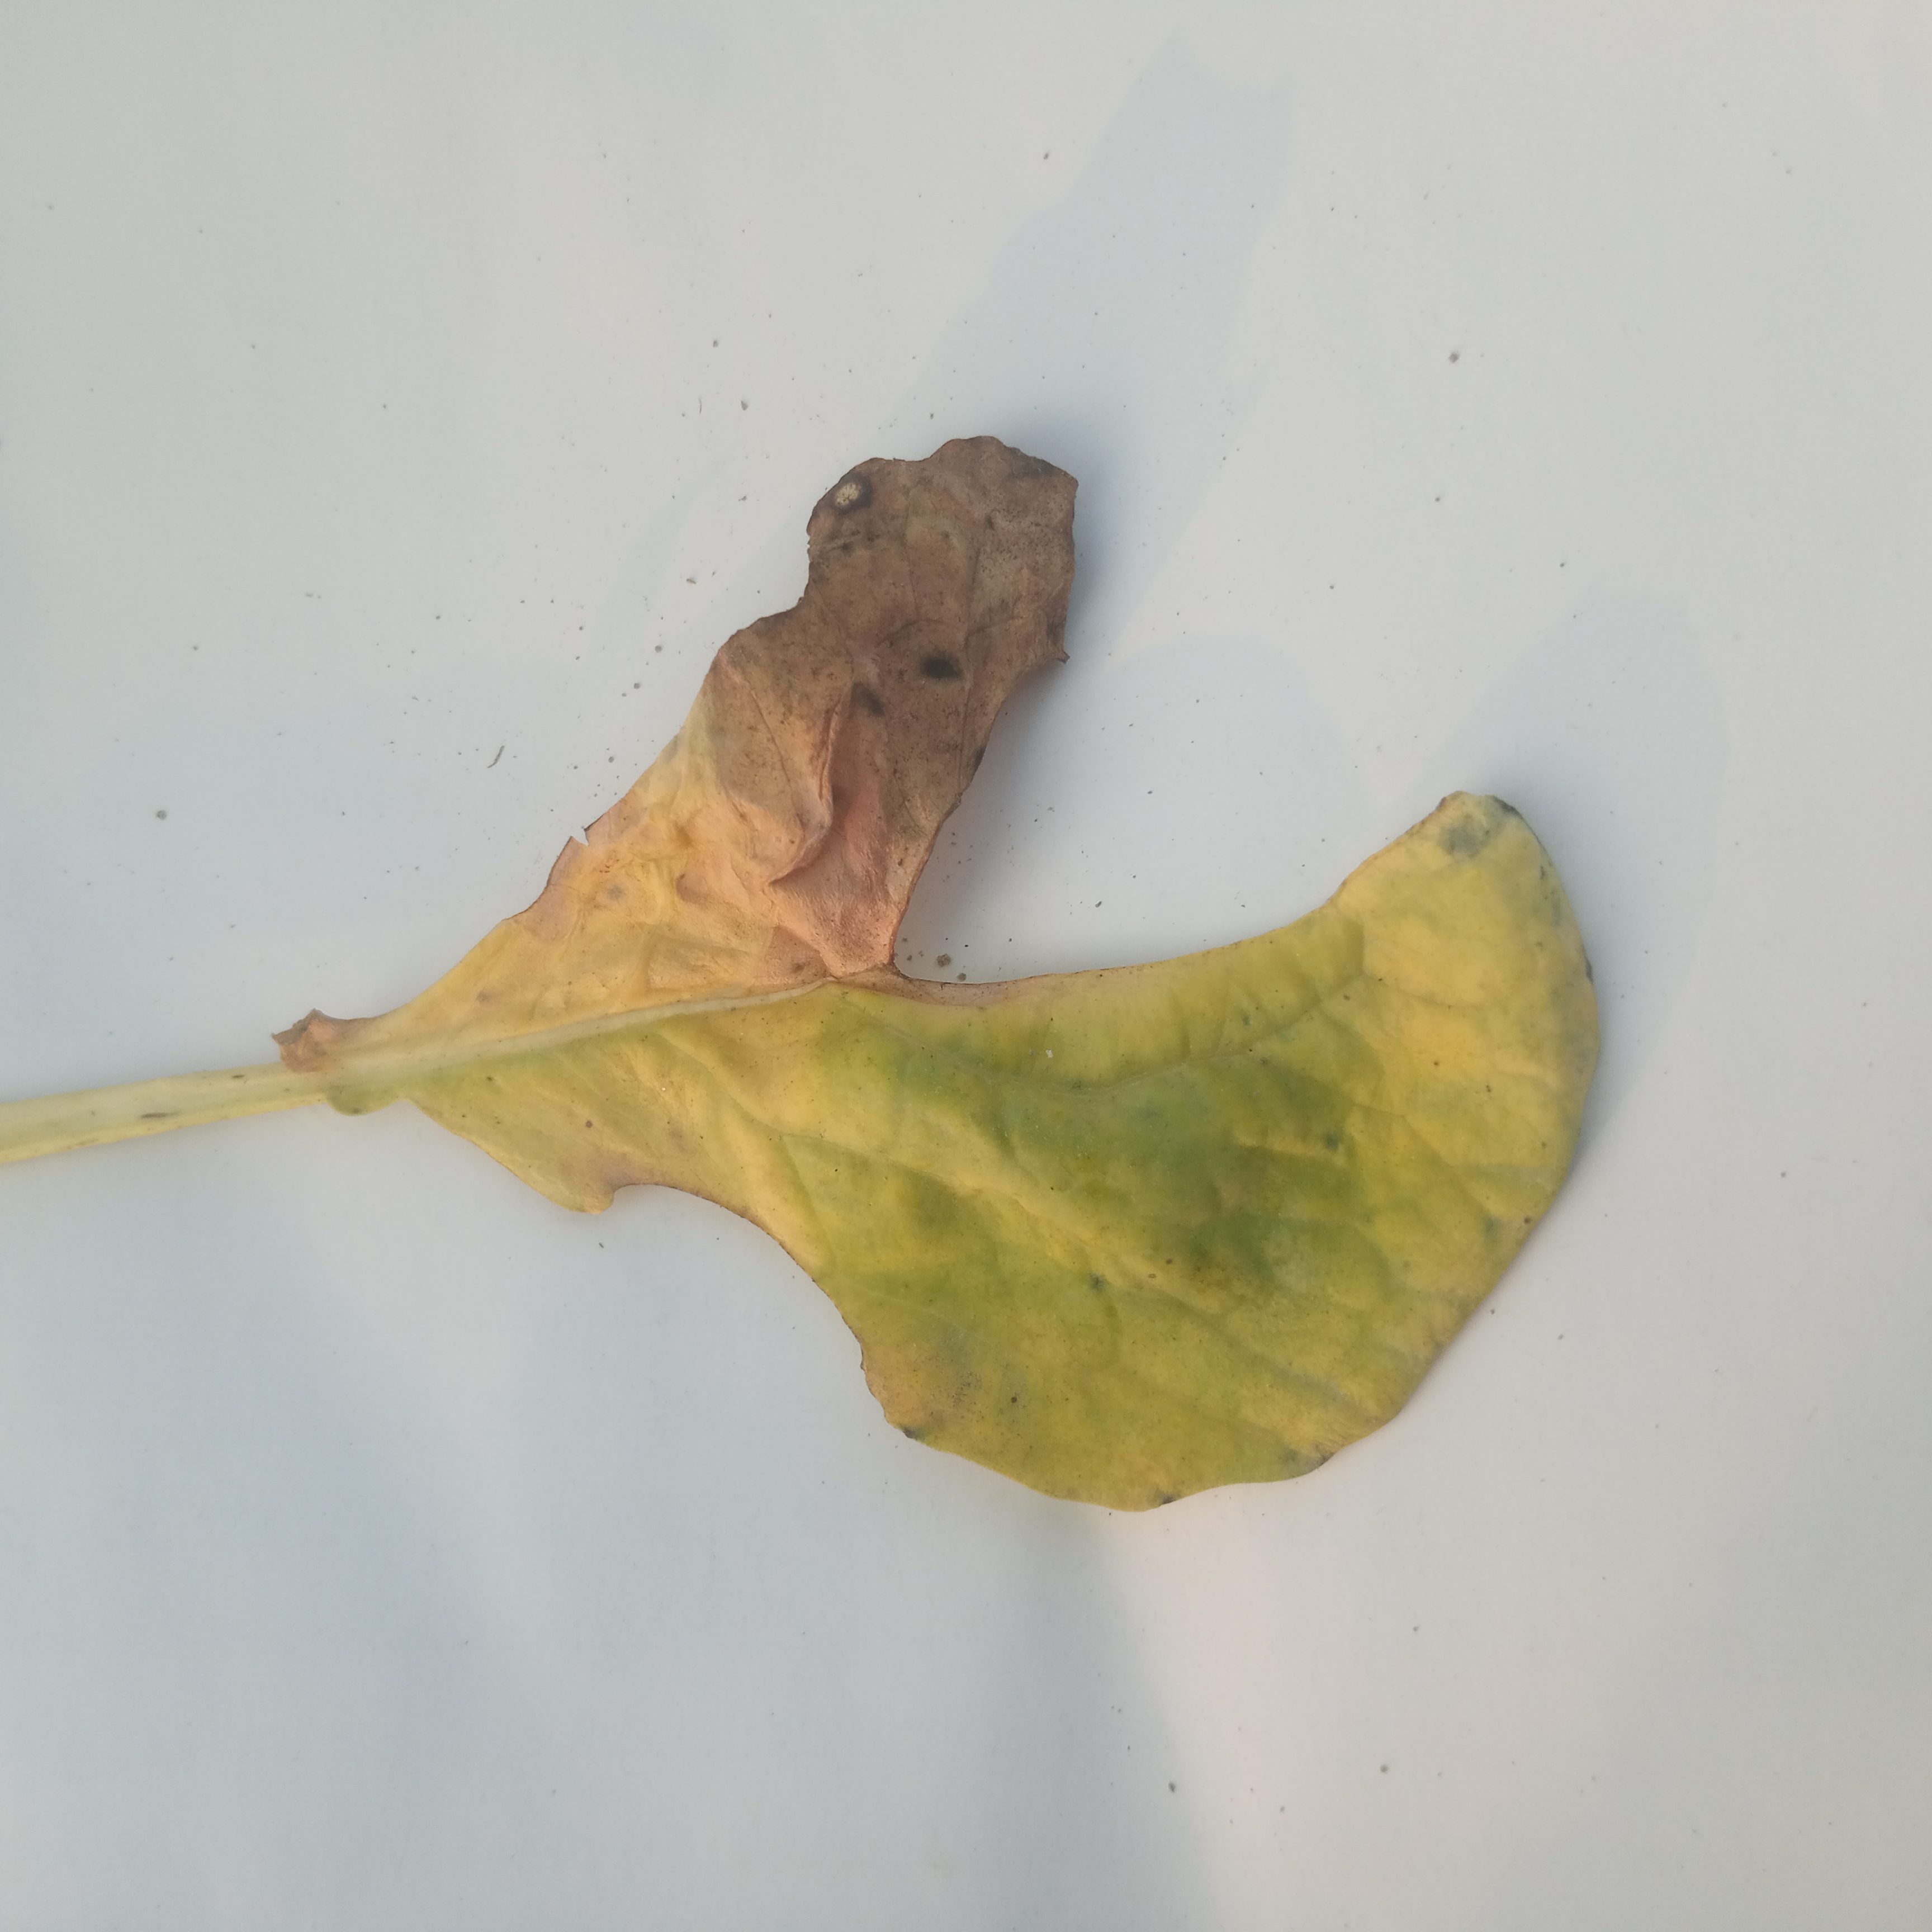
Label: Black Rot